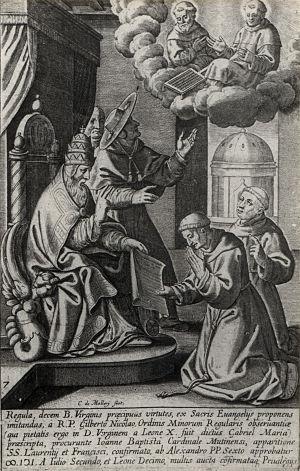
Gilbert Nicolas - en religion « Gabriel-Maria » est un franciscain observant cofondateur avec Sainte Jeanne de Valois de l'ordre de l'Annonciation de la Vierge Marie en 1501. Il rencontre le pape Alexandre VI et le pape Léon X en ce qui concerne la fondation et le gouvernement de la congrégation. Il est reconnu pour son attitude humble et modérée parmi ses pairs, ainsi que pour son intelligence et sa diligence dans les affaires de la congrégation qu'il contribue à établir. Son procès en canonisation a commencé en France et il est nommé en tant que Serviteur de Dieu.